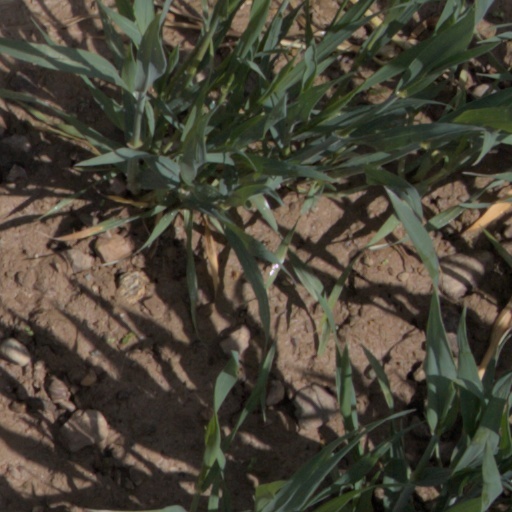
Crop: wheat